Aspatria Agricultural College

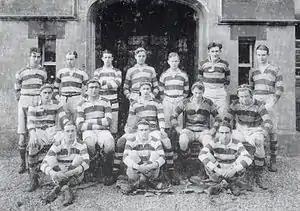
Agricultural College Rugby Union Football Team Circa 1907

In 1902, in association with the London Meteorological office, the college established a meteorological station at Aspatria; its aim, to provide a daily district account of a variety of changing climatic conditions. After 1903 students began to specialise in the requirements of the Land Agency and students tended to concentrate on the professional Association Examination of the Surveyors Institution. In the opening two years the college experienced a 100% success rate in each corresponding examination and took the Beadel Prize for best student on both occasions. In 1904 Smith-Hill received a Gold Medal from the Surveyors Institute for a paper entitled Agricultural in Cumberland, reviewing the changes between 1850 and 1900. In 1904 when summarising the career prospects of a number of his past students; he reported that 61 continued to farm in the United Kingdom and of the remainder, 46 were pursuing work in the colonies and the Argentine; 25 were pursuing the Land agency profession; and 9 were following other occupations. He made special reference to John Goodwin, the current Director of a Demonstration Farm at Kalimpong India; and Lawrence Carpenter, the Chief of the Agricultural Office in Nairobi, East Africa. By 1909, in addition to attracting students from the British Empire, scholars were enrolling from Portugal, India, West Indies, South Africa the Middle East and Egypt. In 1914, the final year, the official returns from the Surveyors Institute indicated that of the candidates examined in that year's intake the ratio of success was 60%. However, in the case of Aspatria this figure was 100%.